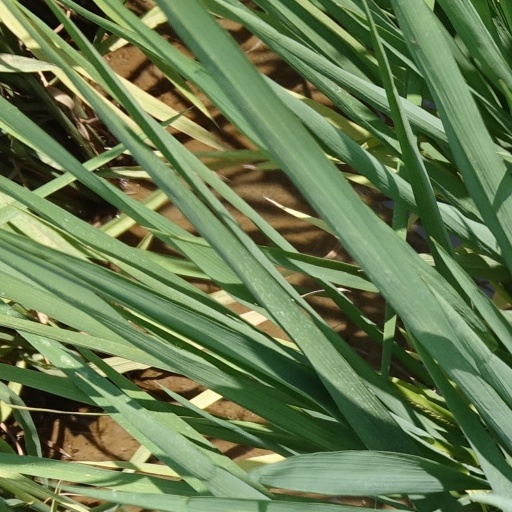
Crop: rice